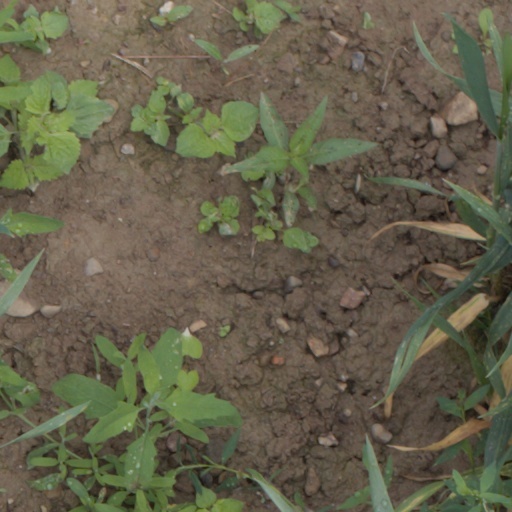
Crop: wheat